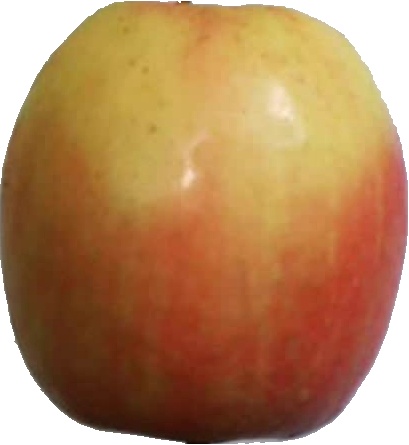
Label: apple_pink_lady_1